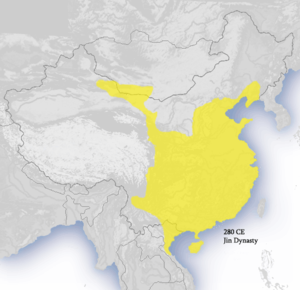
Jin-dynastiet (265-420)
Jin dynastiet (gult) ved samlingen af Kina i 280
Jin dynastiets geografiske placering
Jin-dynastiet var et dynasti i Kinas historie, i perioden fra 265 til 420. Dynastiets historie er opdelt i to epoker, hvoraf den første er historien om Det vestlige Jin-dynasti and den anden omfatter Det østlige Jin-dynasti. Det vestlige Jin blev grundlagt af Sima Yan, med hovedstad i Luoyang, og det østlige af Sima Rui med hovedstad i Jiankang. De to epoker under ét omtales også af historikerne som Liang Jin eller Sima Jin. Dette gøres for at skelne mellem dette Jin-dynasti og andre dynastier, som skrives med samme kinesiske tegn, for eksempel "Det senere Jin-dynasti" fra 936 - 947 e. Kr.